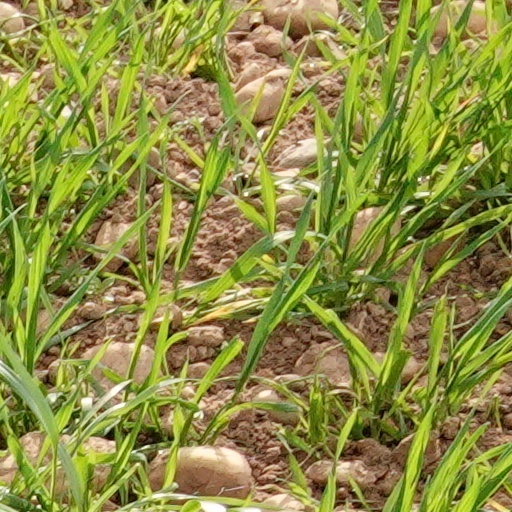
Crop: wheat